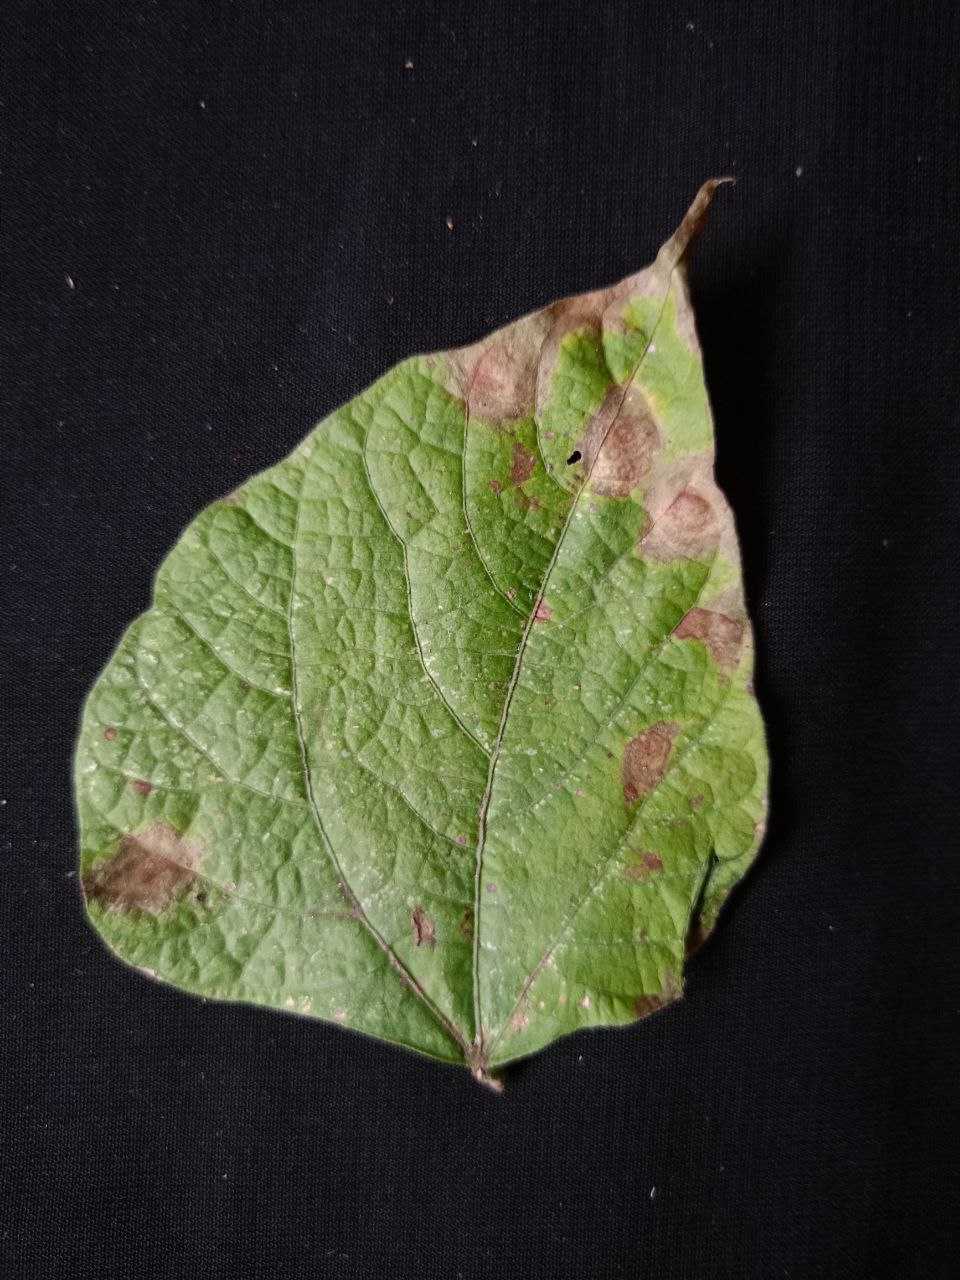
Crop: bean
Leaf condition: Blight